Thomas H. Wright

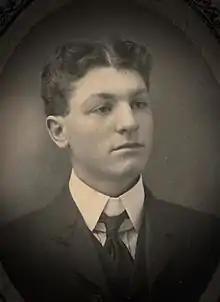
Thomas Wright in 1895

Thomas H. Wright (October 24, 1873 – June 4, 1928) was a teacher and electrician. While working for Portland General Electric, he designed the electrical lighting for the 1905 Lewis and Clark Centennial Exposition in Portland, Oregon.